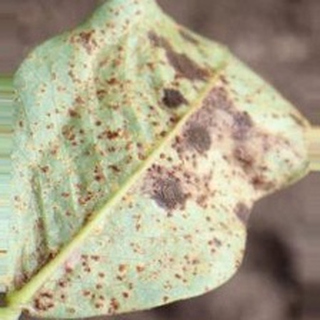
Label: groundnut_rust